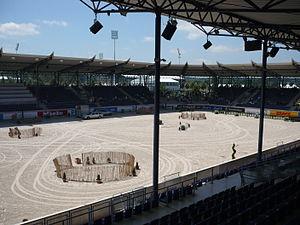
Le Concours Hippique International Officiel d'Aix-la-Chapelle est un ensemble de concours équestres international très réputé, qui a lieu chaque été à Aix-la-Chapelle, en Allemagne. Son Grand Prix de saut d'obstacles fait partie du Grand Chelem de cette discipline.